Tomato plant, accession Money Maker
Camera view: vertical (180 deg); turntable rotation: 60 degrees
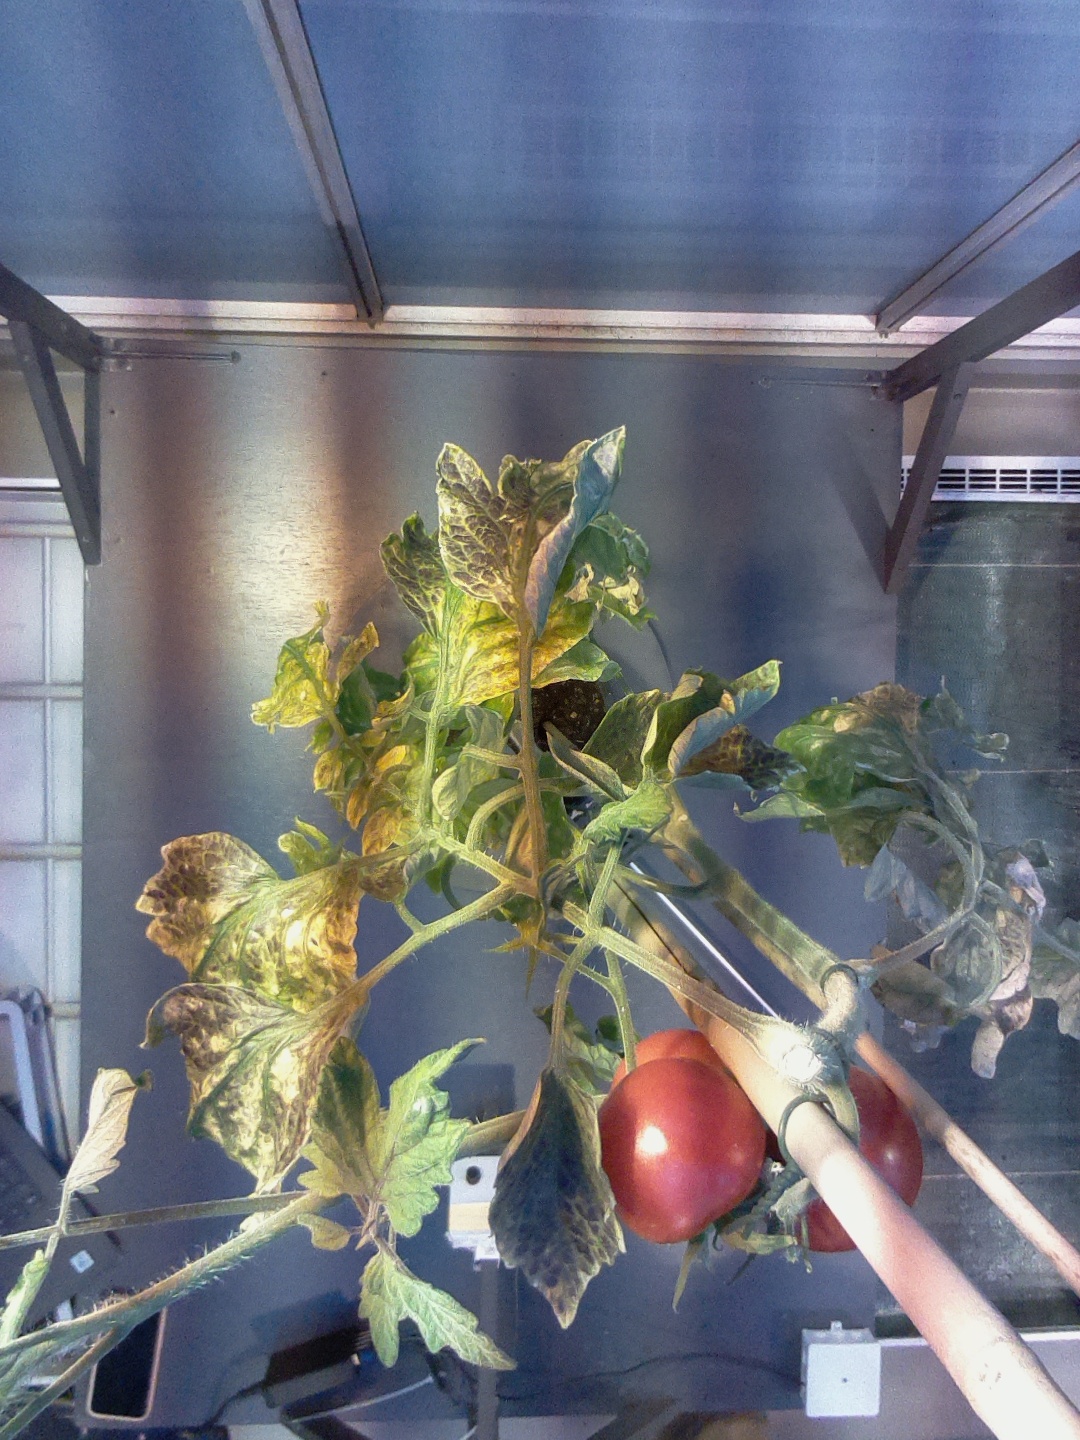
BBCH growth stage 89: 90%-100% of fruits show typical fully ripe color